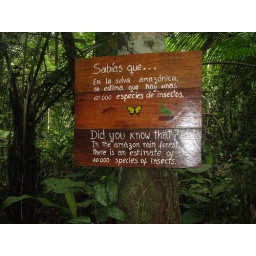
signs in the forest @ Amazon Planet